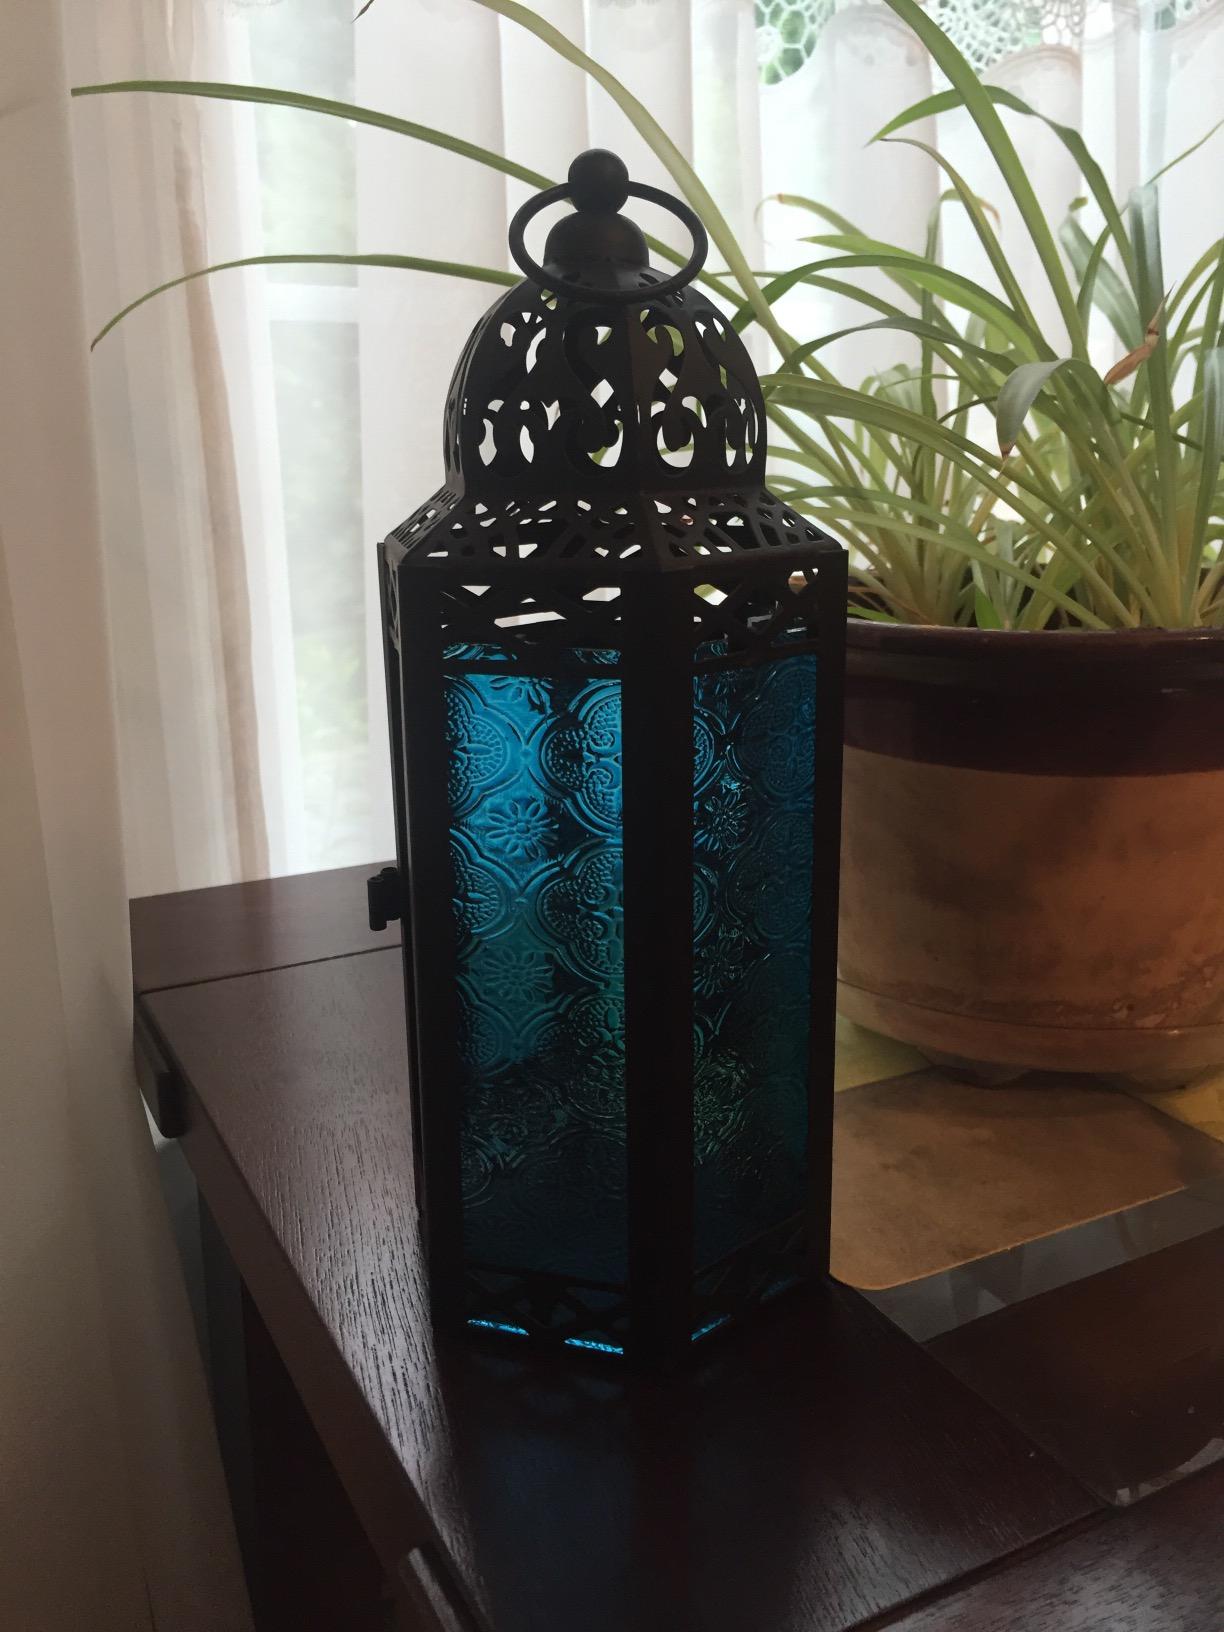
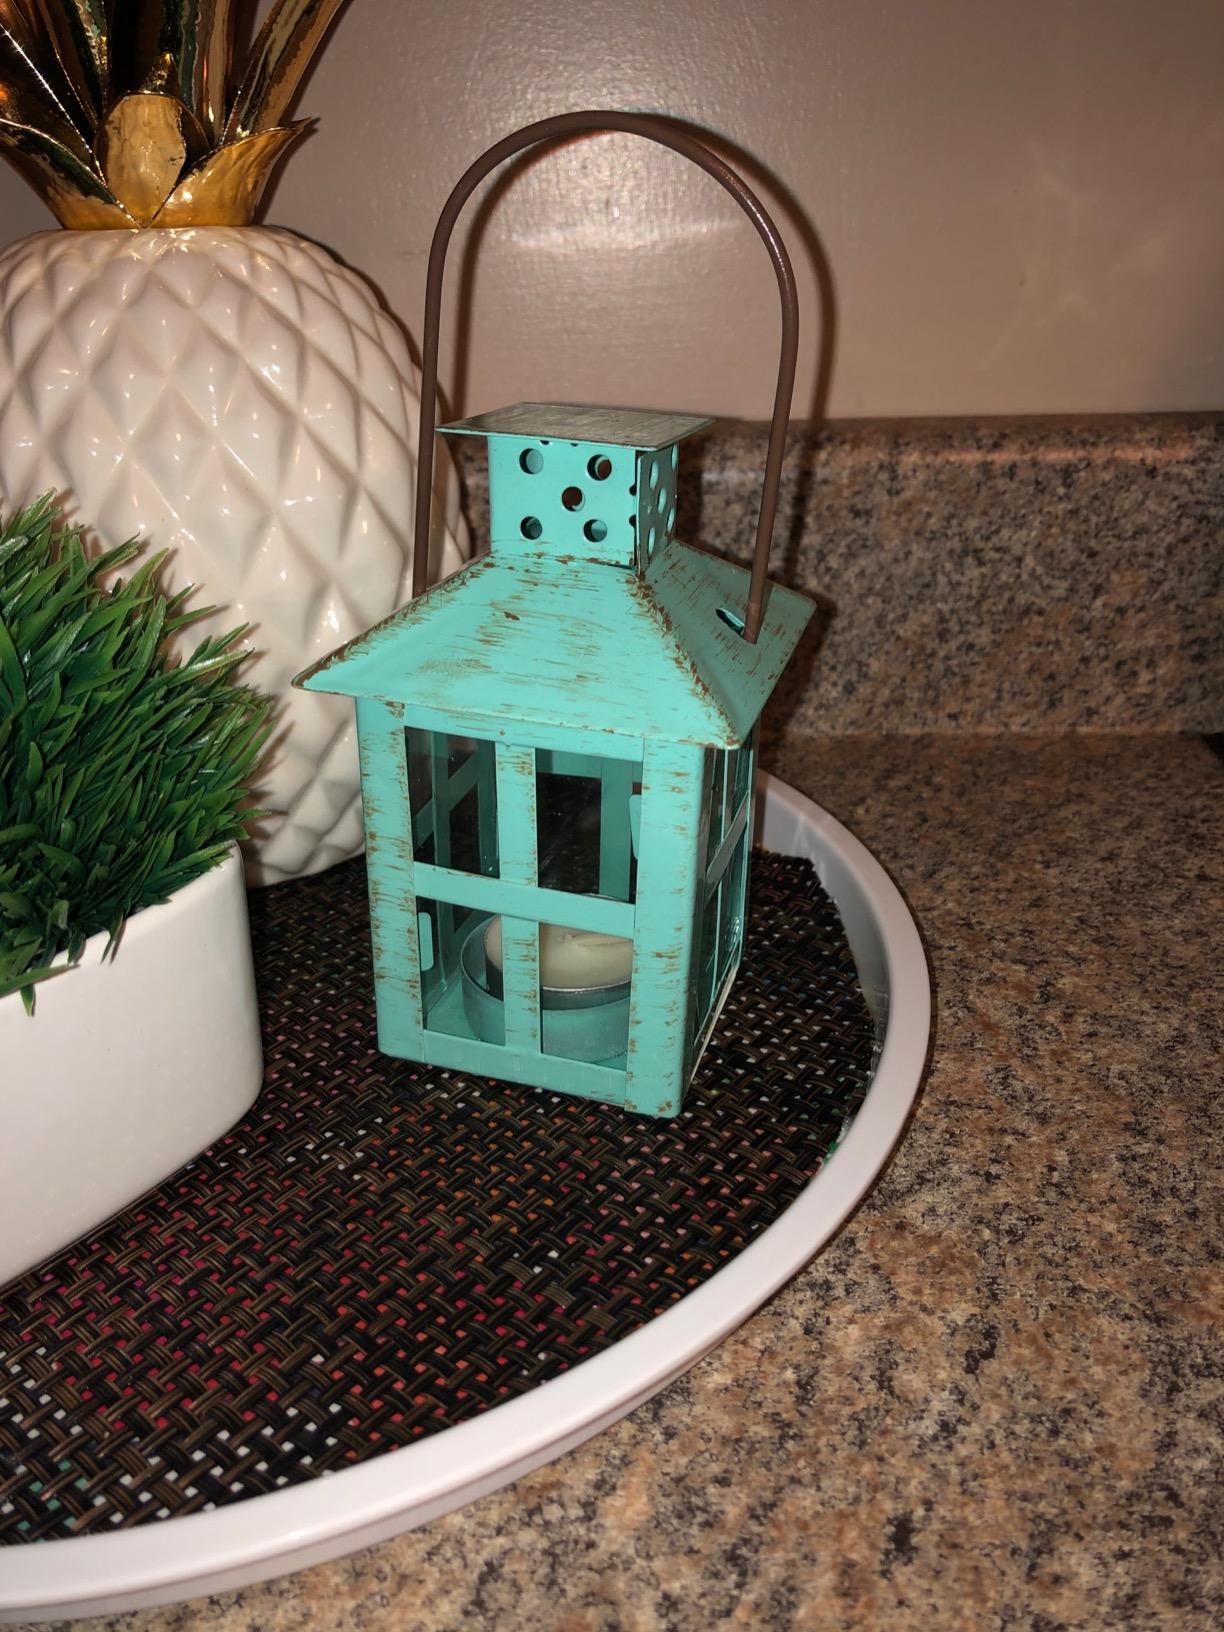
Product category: lantern
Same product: no